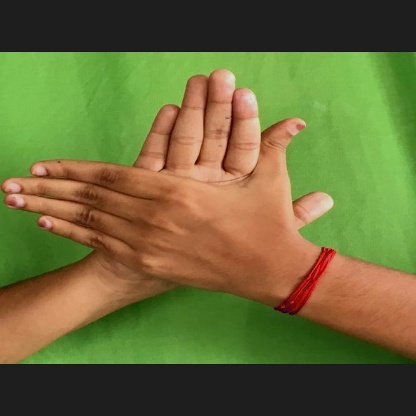
Mudra: Chakra